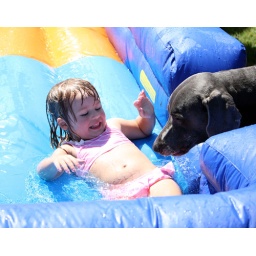
Samantha greeted by the dog at the bottom of the water slide at her 3rd birthday party.